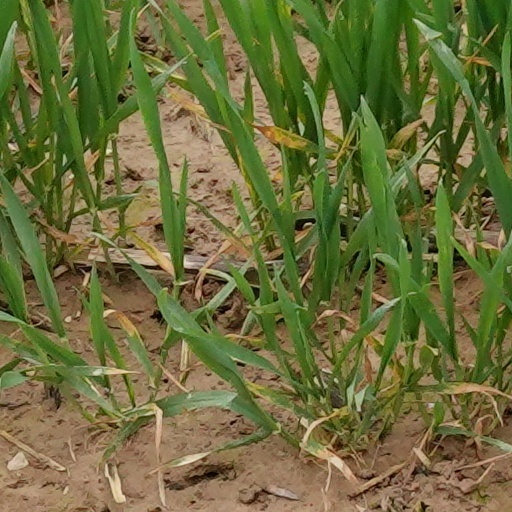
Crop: wheat